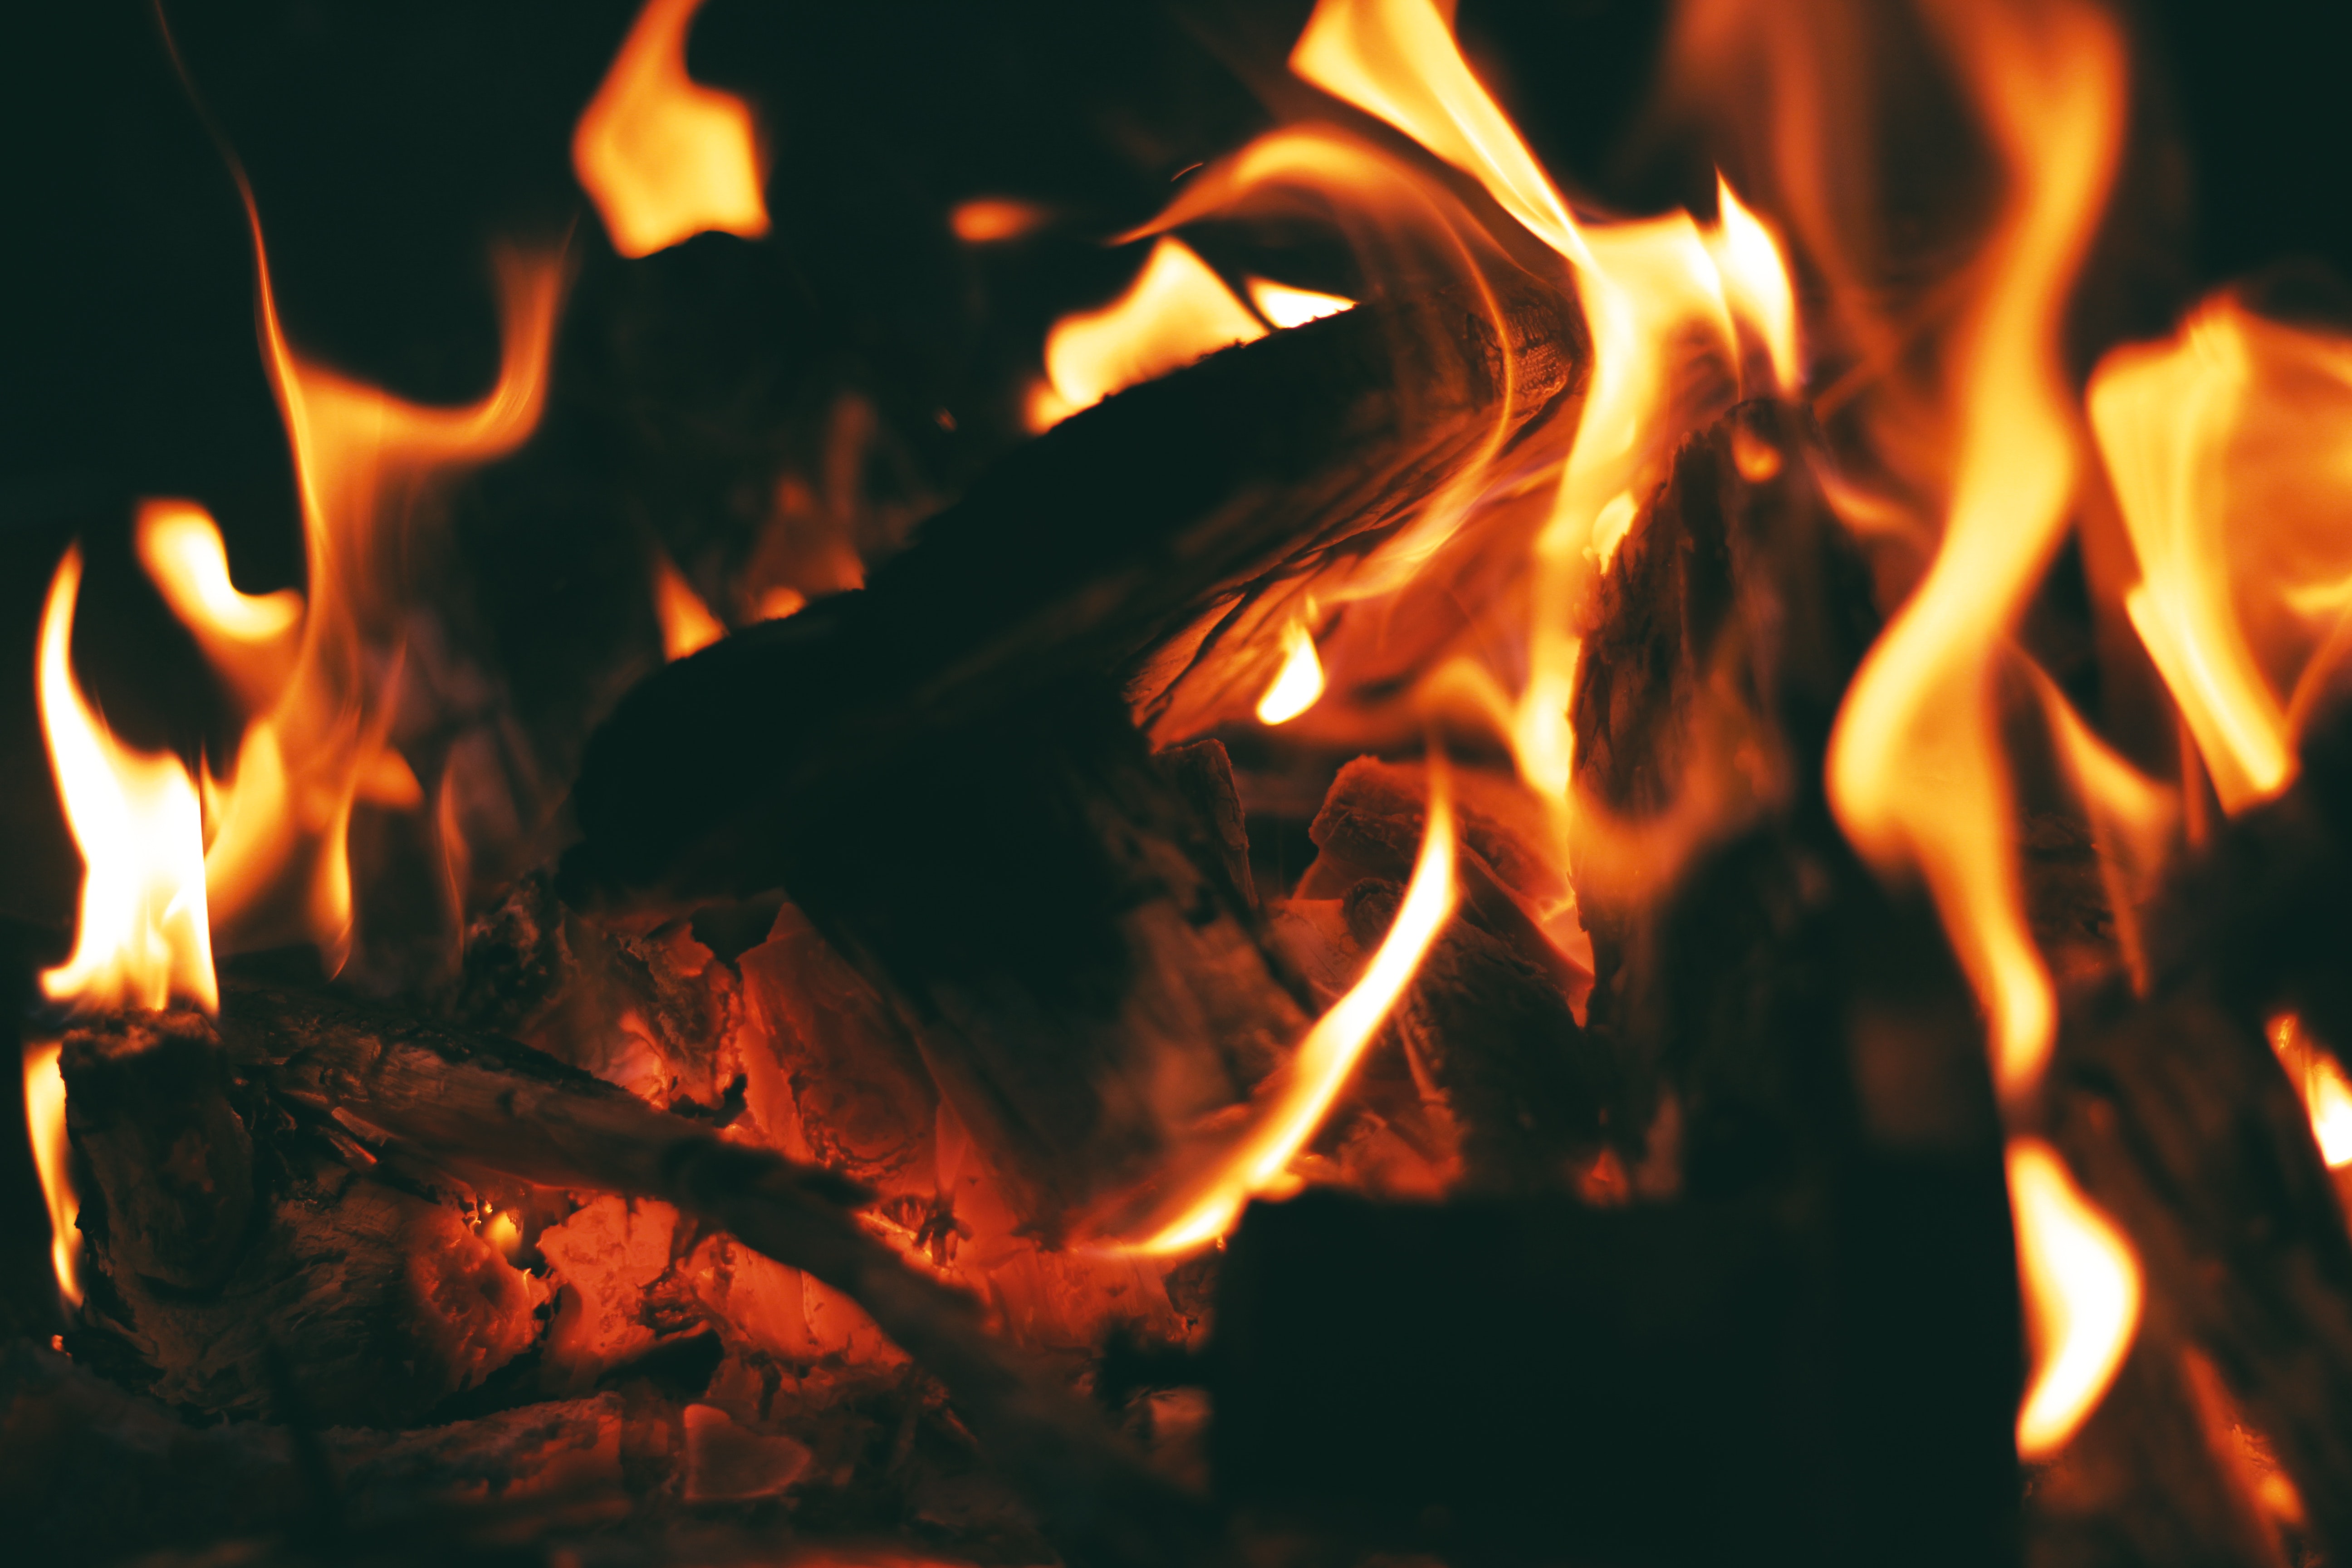
flame, heat, fire, bonfire, campfire